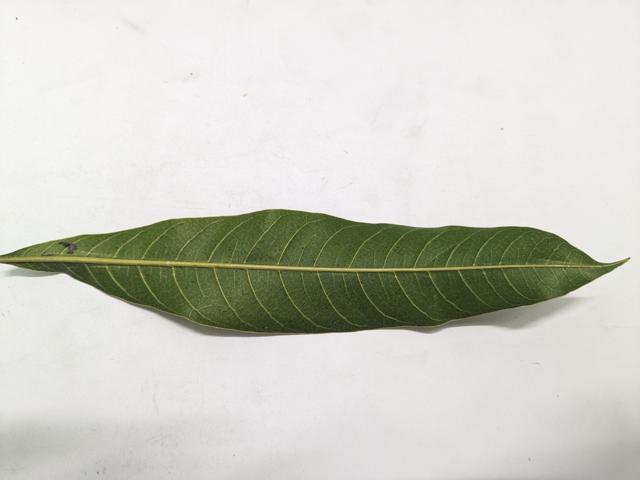
Mango leaf variety: Chaunsa